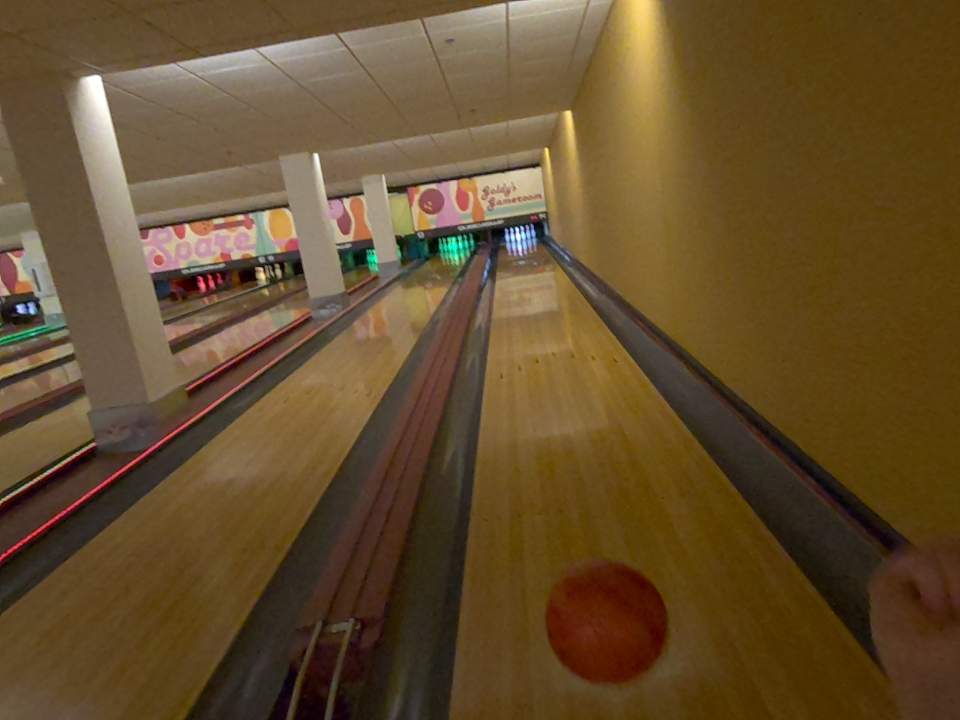
Object: bowling_ball